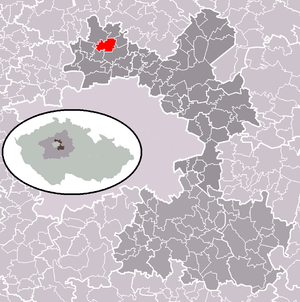
Panenské Břežany est une commune du district de Prague-Est, dans la région de Bohême-Centrale, en République tchèque. Sa population s'élevait à 613 habitants en 2020.